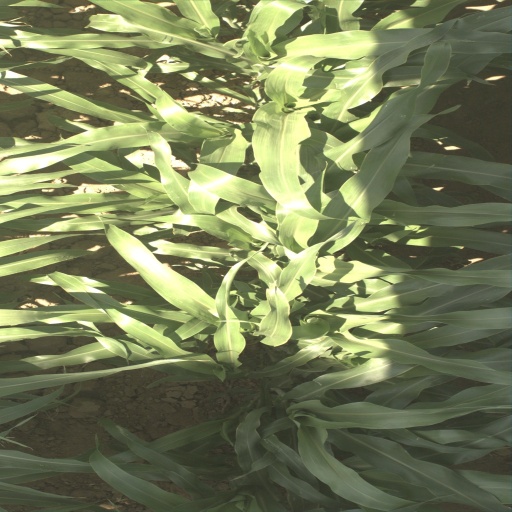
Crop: sorghum